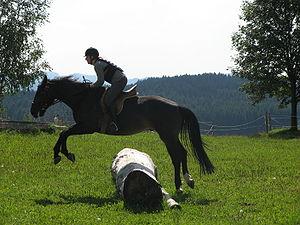
Le Selle tchèque est une race de chevaux de sport de la République tchèque. Formée dans les années 1960 à partir de croisements sur un cheptel originellement ibérique et oriental, elle est alors connue sous le nom de « Selle tchécoslovaque », et surtout élevée en Bohême et en Slovaquie. Ce cheval montre l'influence de très nombreux demi-sangs européens, en particulier de l'Oldenbourg, du Holsteiner et du Hanovrien. Destinée originellement à la cavalerie militaire, la race est réorientée vers les sports équestres. Avec l'éclatement de la Tchécoslovaquie, elle se sépare en deux branches, le Selle tchèque et le Selle slovaque. Le studbook du Selle tchèque ouvre en 1995.